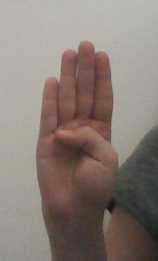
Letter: kaaf